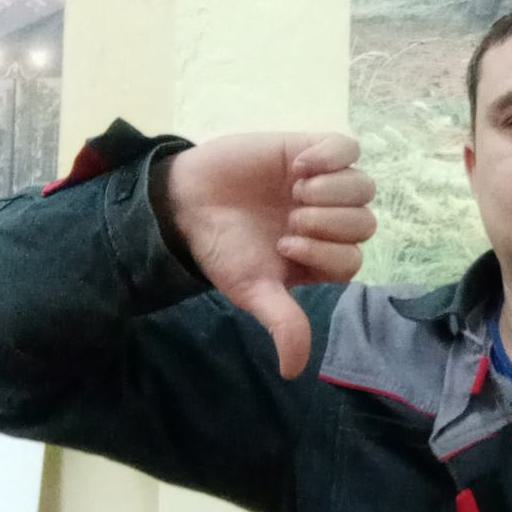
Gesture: dislike